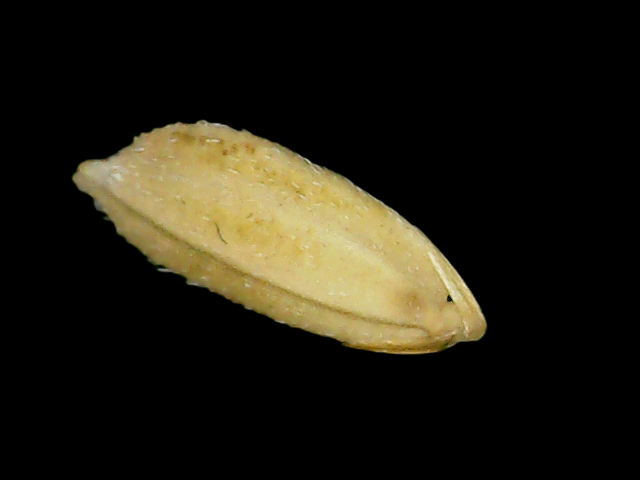
Rice variety: Bd33